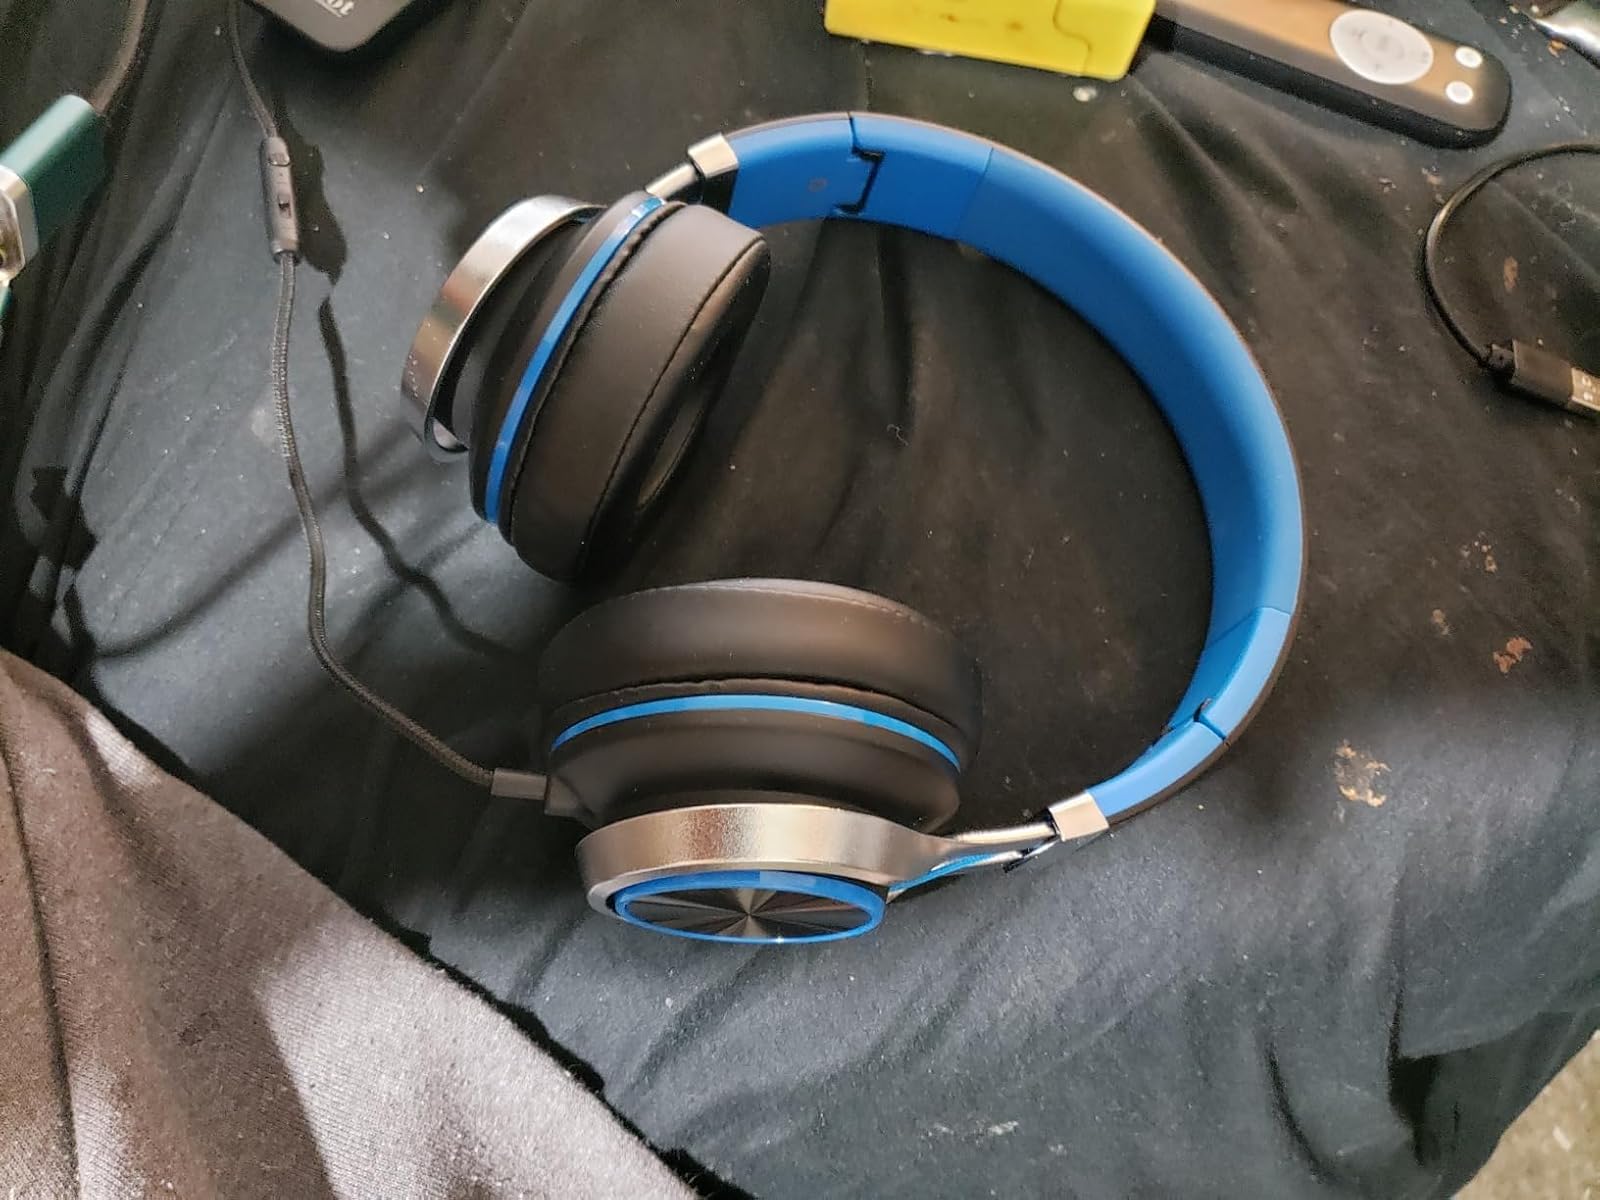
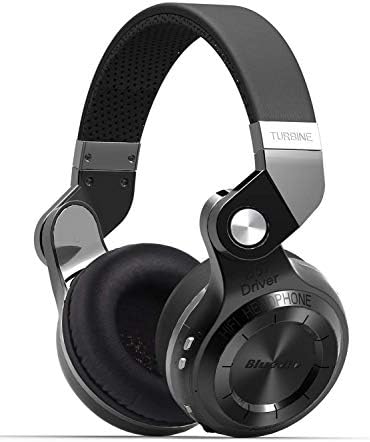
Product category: headphones
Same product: no